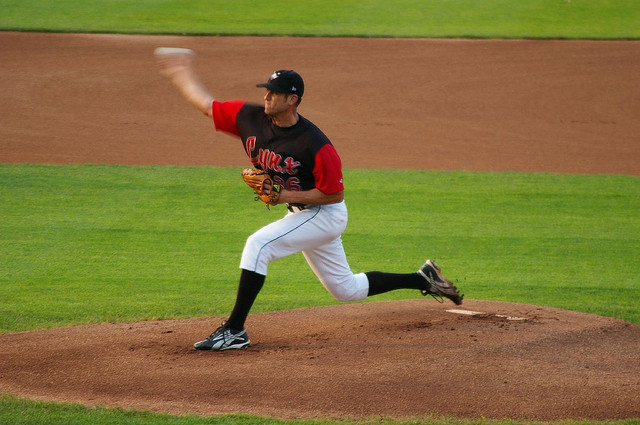
user: Given an image and a question. Answer the question in a short answer. Question: What does he hope the umpire says after he does this? Short Answer:
assistant: strike